Esther Ralston

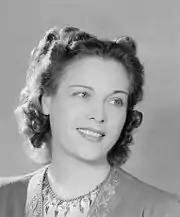

Despite making a successful transition to sound films, she mainly was relegated to supporting roles by the mid-1930s. Her last leading role was in "To the Last Man" in 1933, directed by Henry Hathaway and starring Randolph Scott with a supporting cast featuring Noah Beery Sr., Buster Crabbe, Shirley Temple and John Carradine. In his book, "The Hollywood Western: Ninety Years of Cowboys and Indians, Train Robbers, Sheriffs and Gunslingers", film historian William K. Everson discusses the film, writing:"To the Last Man" was almost a model of its kind, an exceptionally strong story of feuding families in the post-Civil War era, with a cast worthy of an "A" feature, excellent direction by Henry Hathaway, and an unusual climactic fight between the villain (Jack LaRue) and the "heroine" (Esther Ralston, in an exceptionally appealing performance).